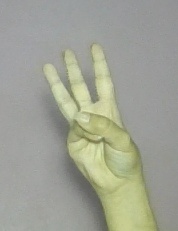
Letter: thaa